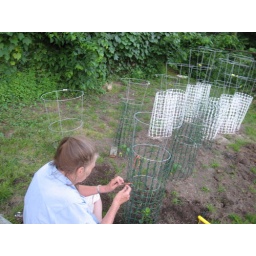
Grandma tieing protective plastic around wire cages to keep animals away